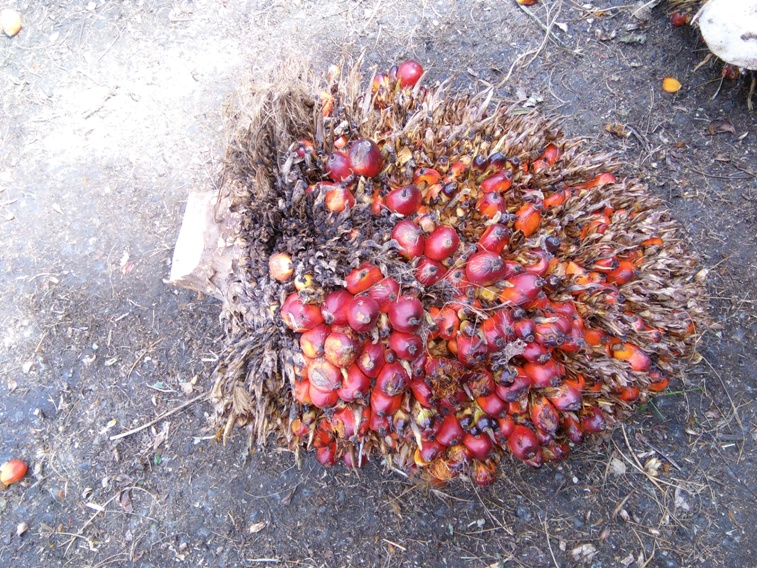
Ripeness: Ripe